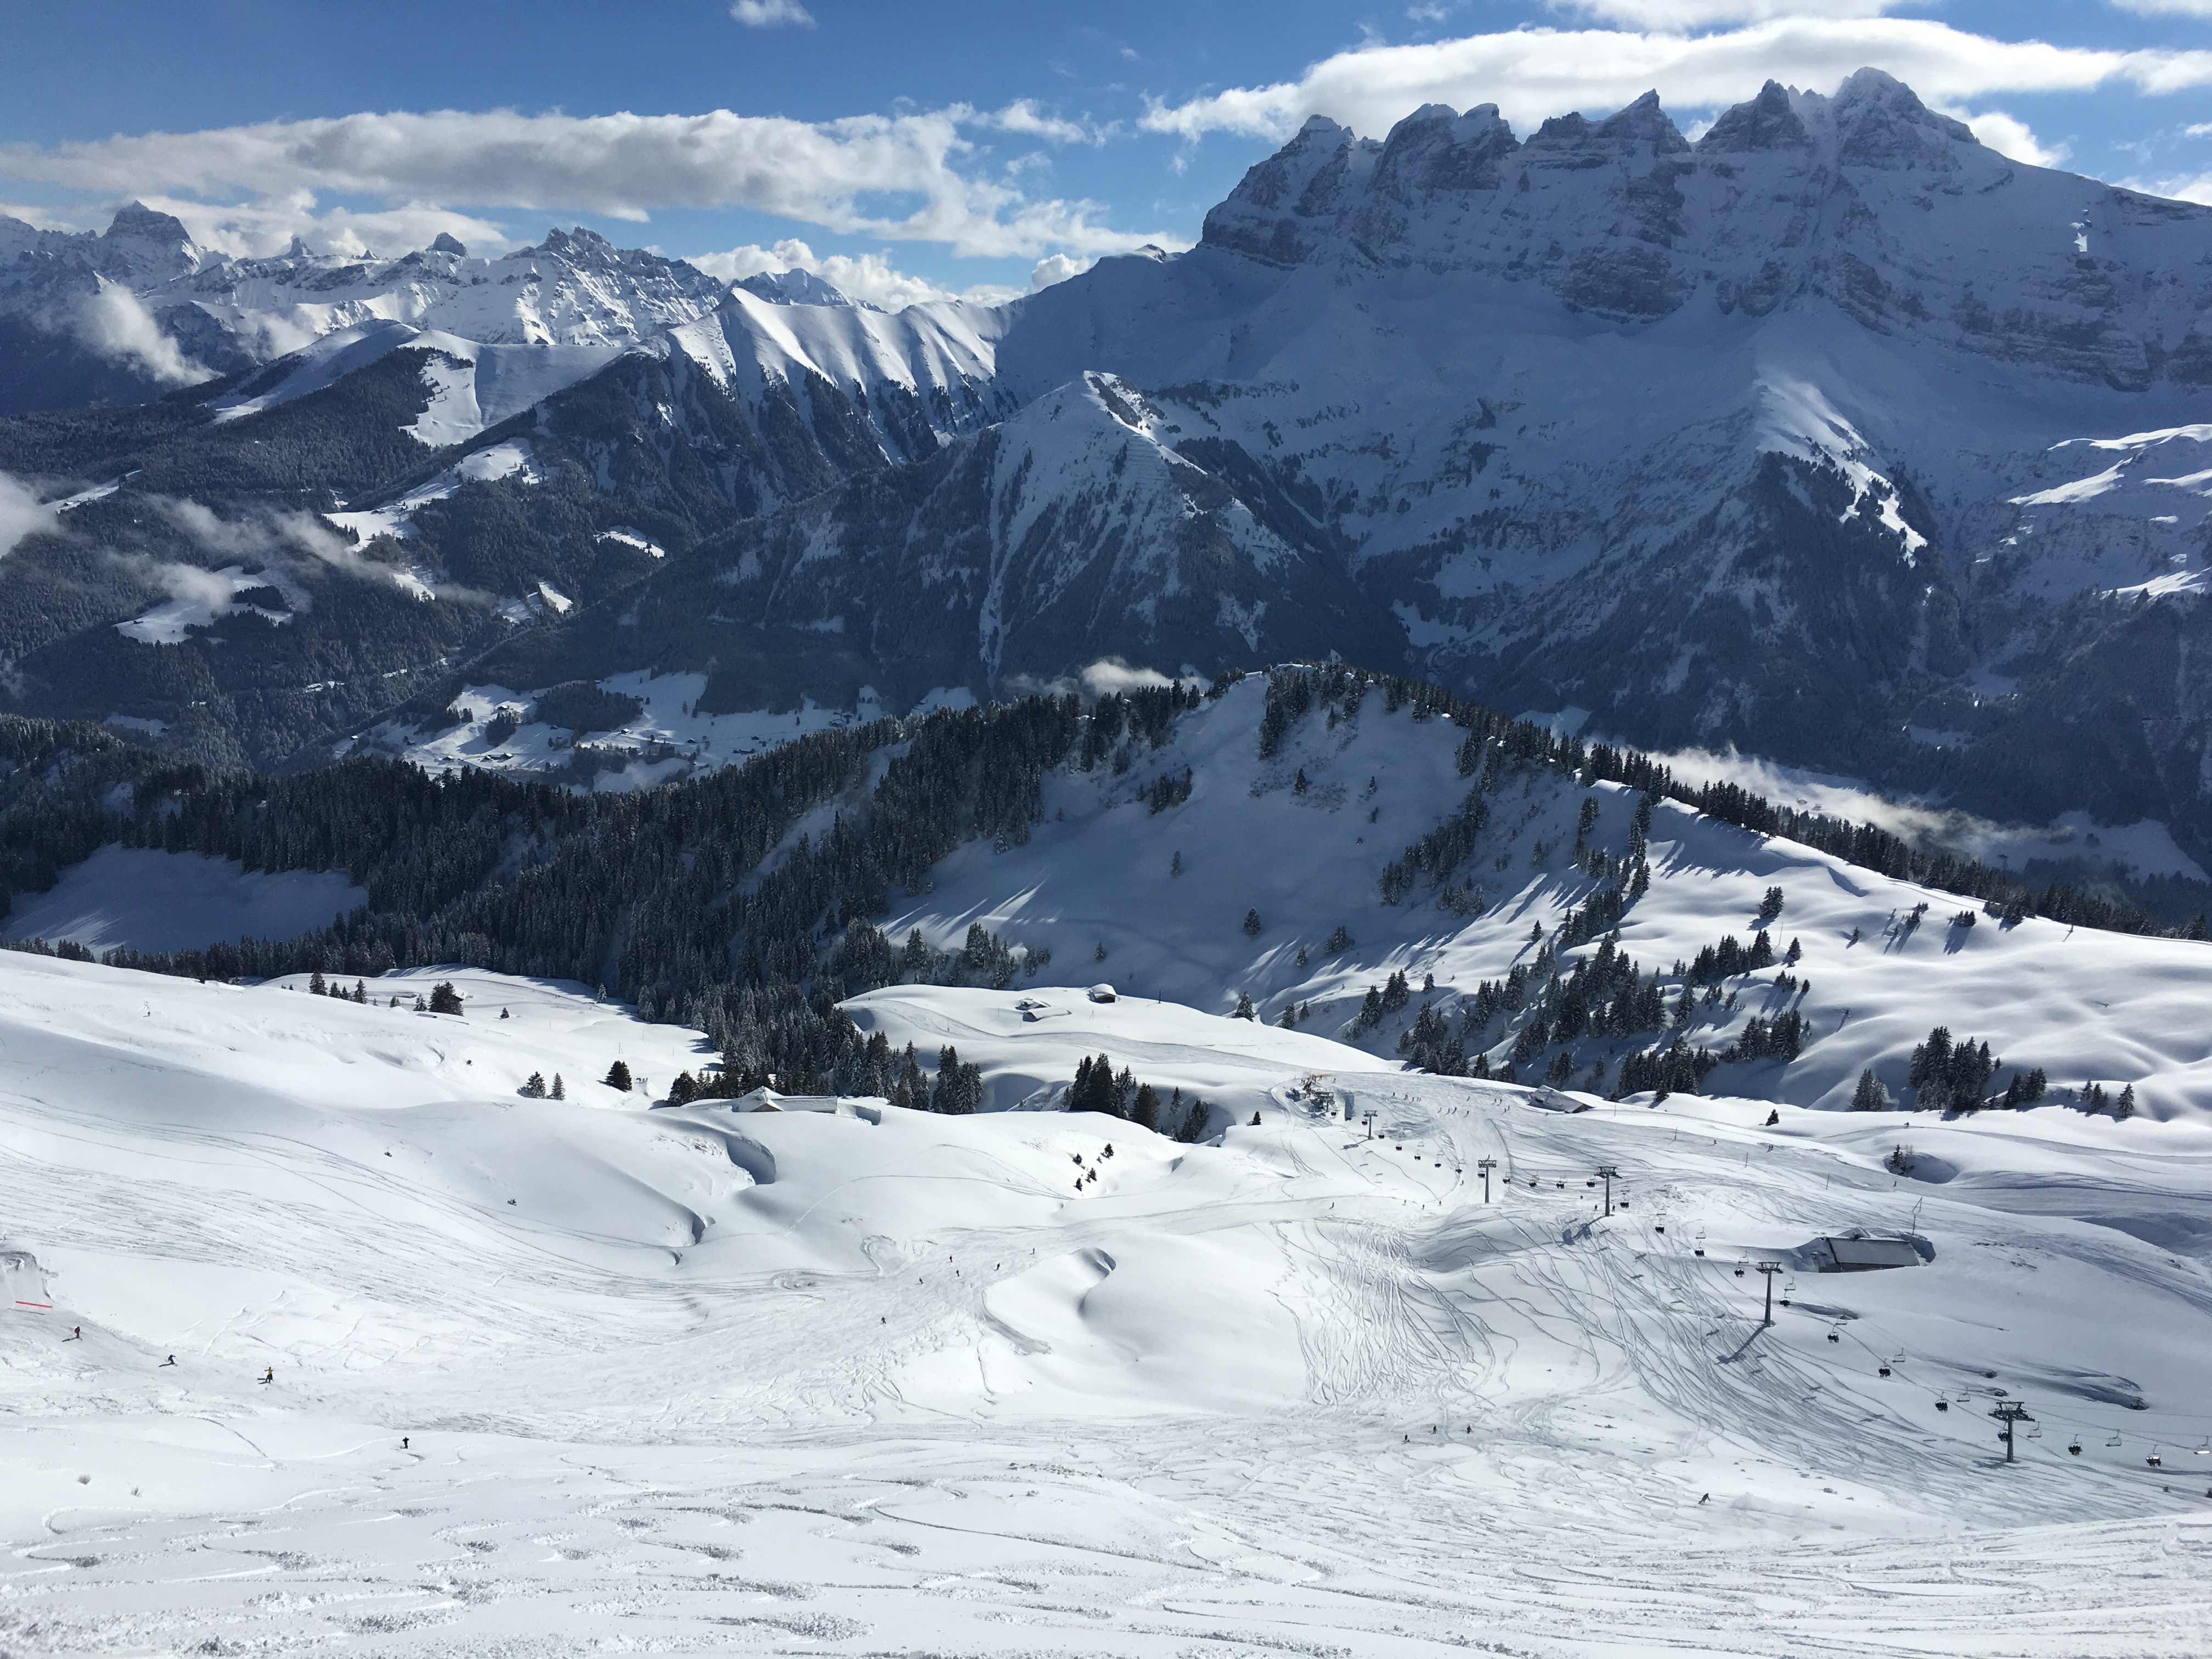
mountain, snow, winter, mountain range, weather, alpine, skiing, season, ridge, sports equipment, winter sport, sports, resort, alps, ski, switzerland, piste, landform, ski touring, ski mountaineering, ski equipment, mountainous landforms, geological phenomenon